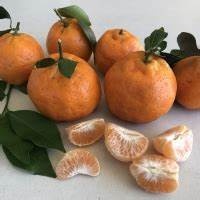
Label: mandarine